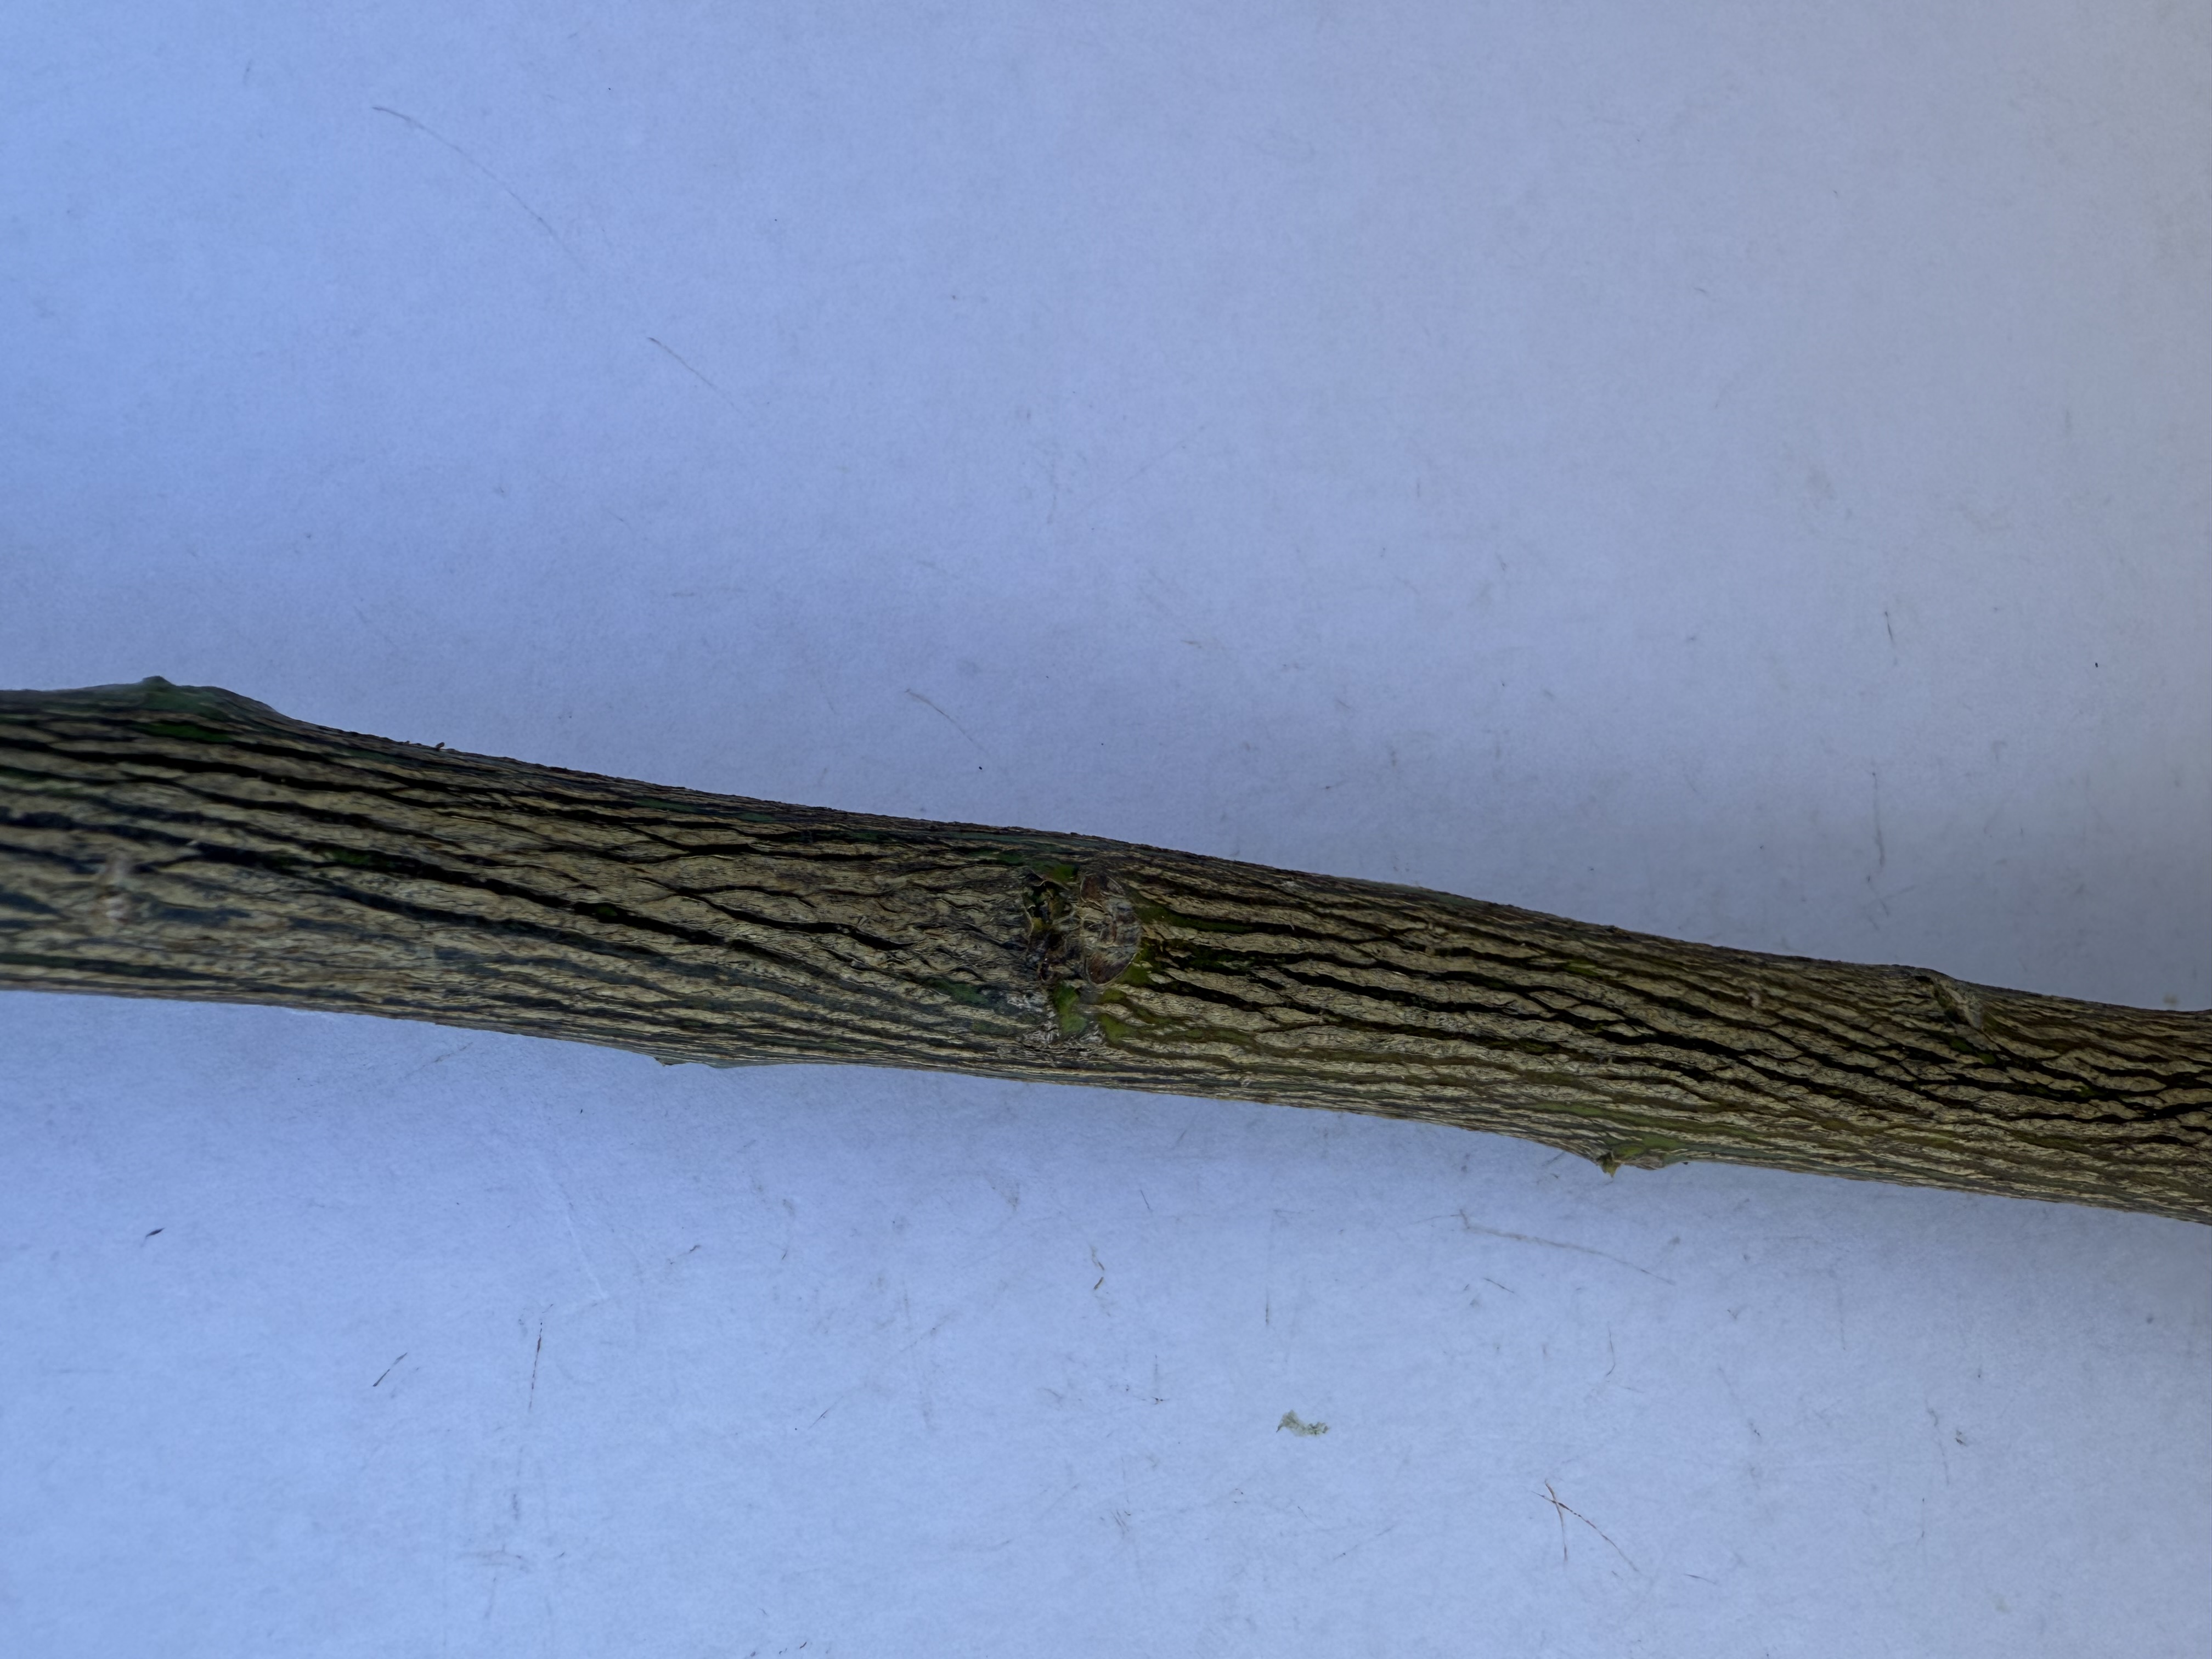
Variety: Lemon